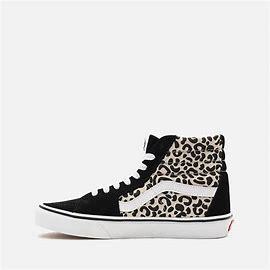
Brand: Vans
Model: UA SK8 Hi